Hopfield network

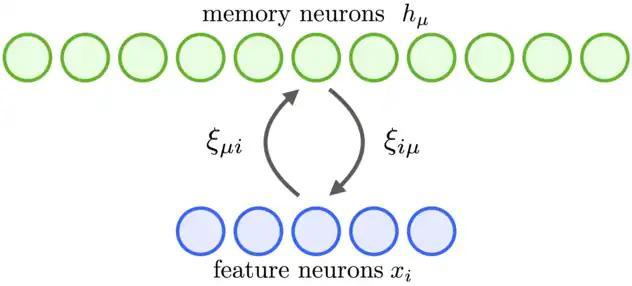
Fig. 1: An example of a continuous modern Hopfield network with formula_88 feature neurons and formula_89 memory (hidden) neurons with symmetric synaptic connections between them.

Hopfield nets have a scalar value associated with each state of the network, referred to as the "energy", "E", of the network, where: